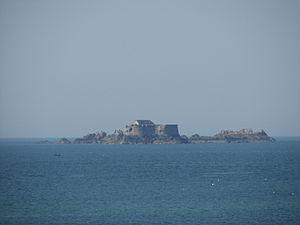
Fort de la Conchée vu du Sillon à marée basse
La Conchée est un îlot rocheux fortifié situé au large dans la baie de Saint-Malo. Construit par Vauban, le fort recouvre la quasi-totalité de l'îlot situé face à la grande plage de Rochebonne.